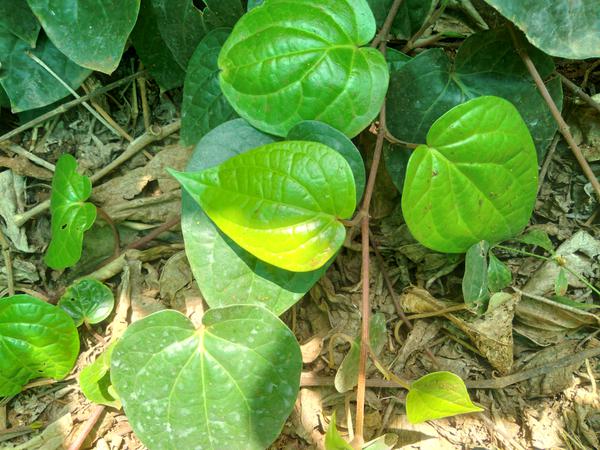
Plant: Betel